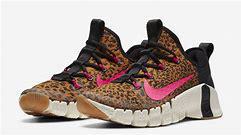
Brand: Nike
Model: Free Metcon 3